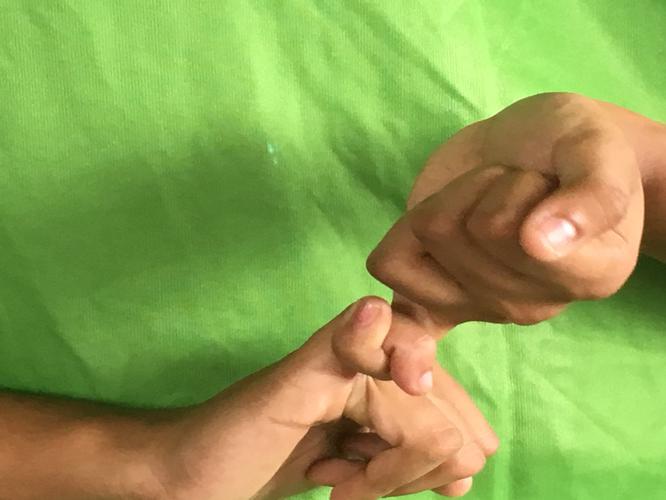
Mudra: Kilaka
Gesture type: double_hand